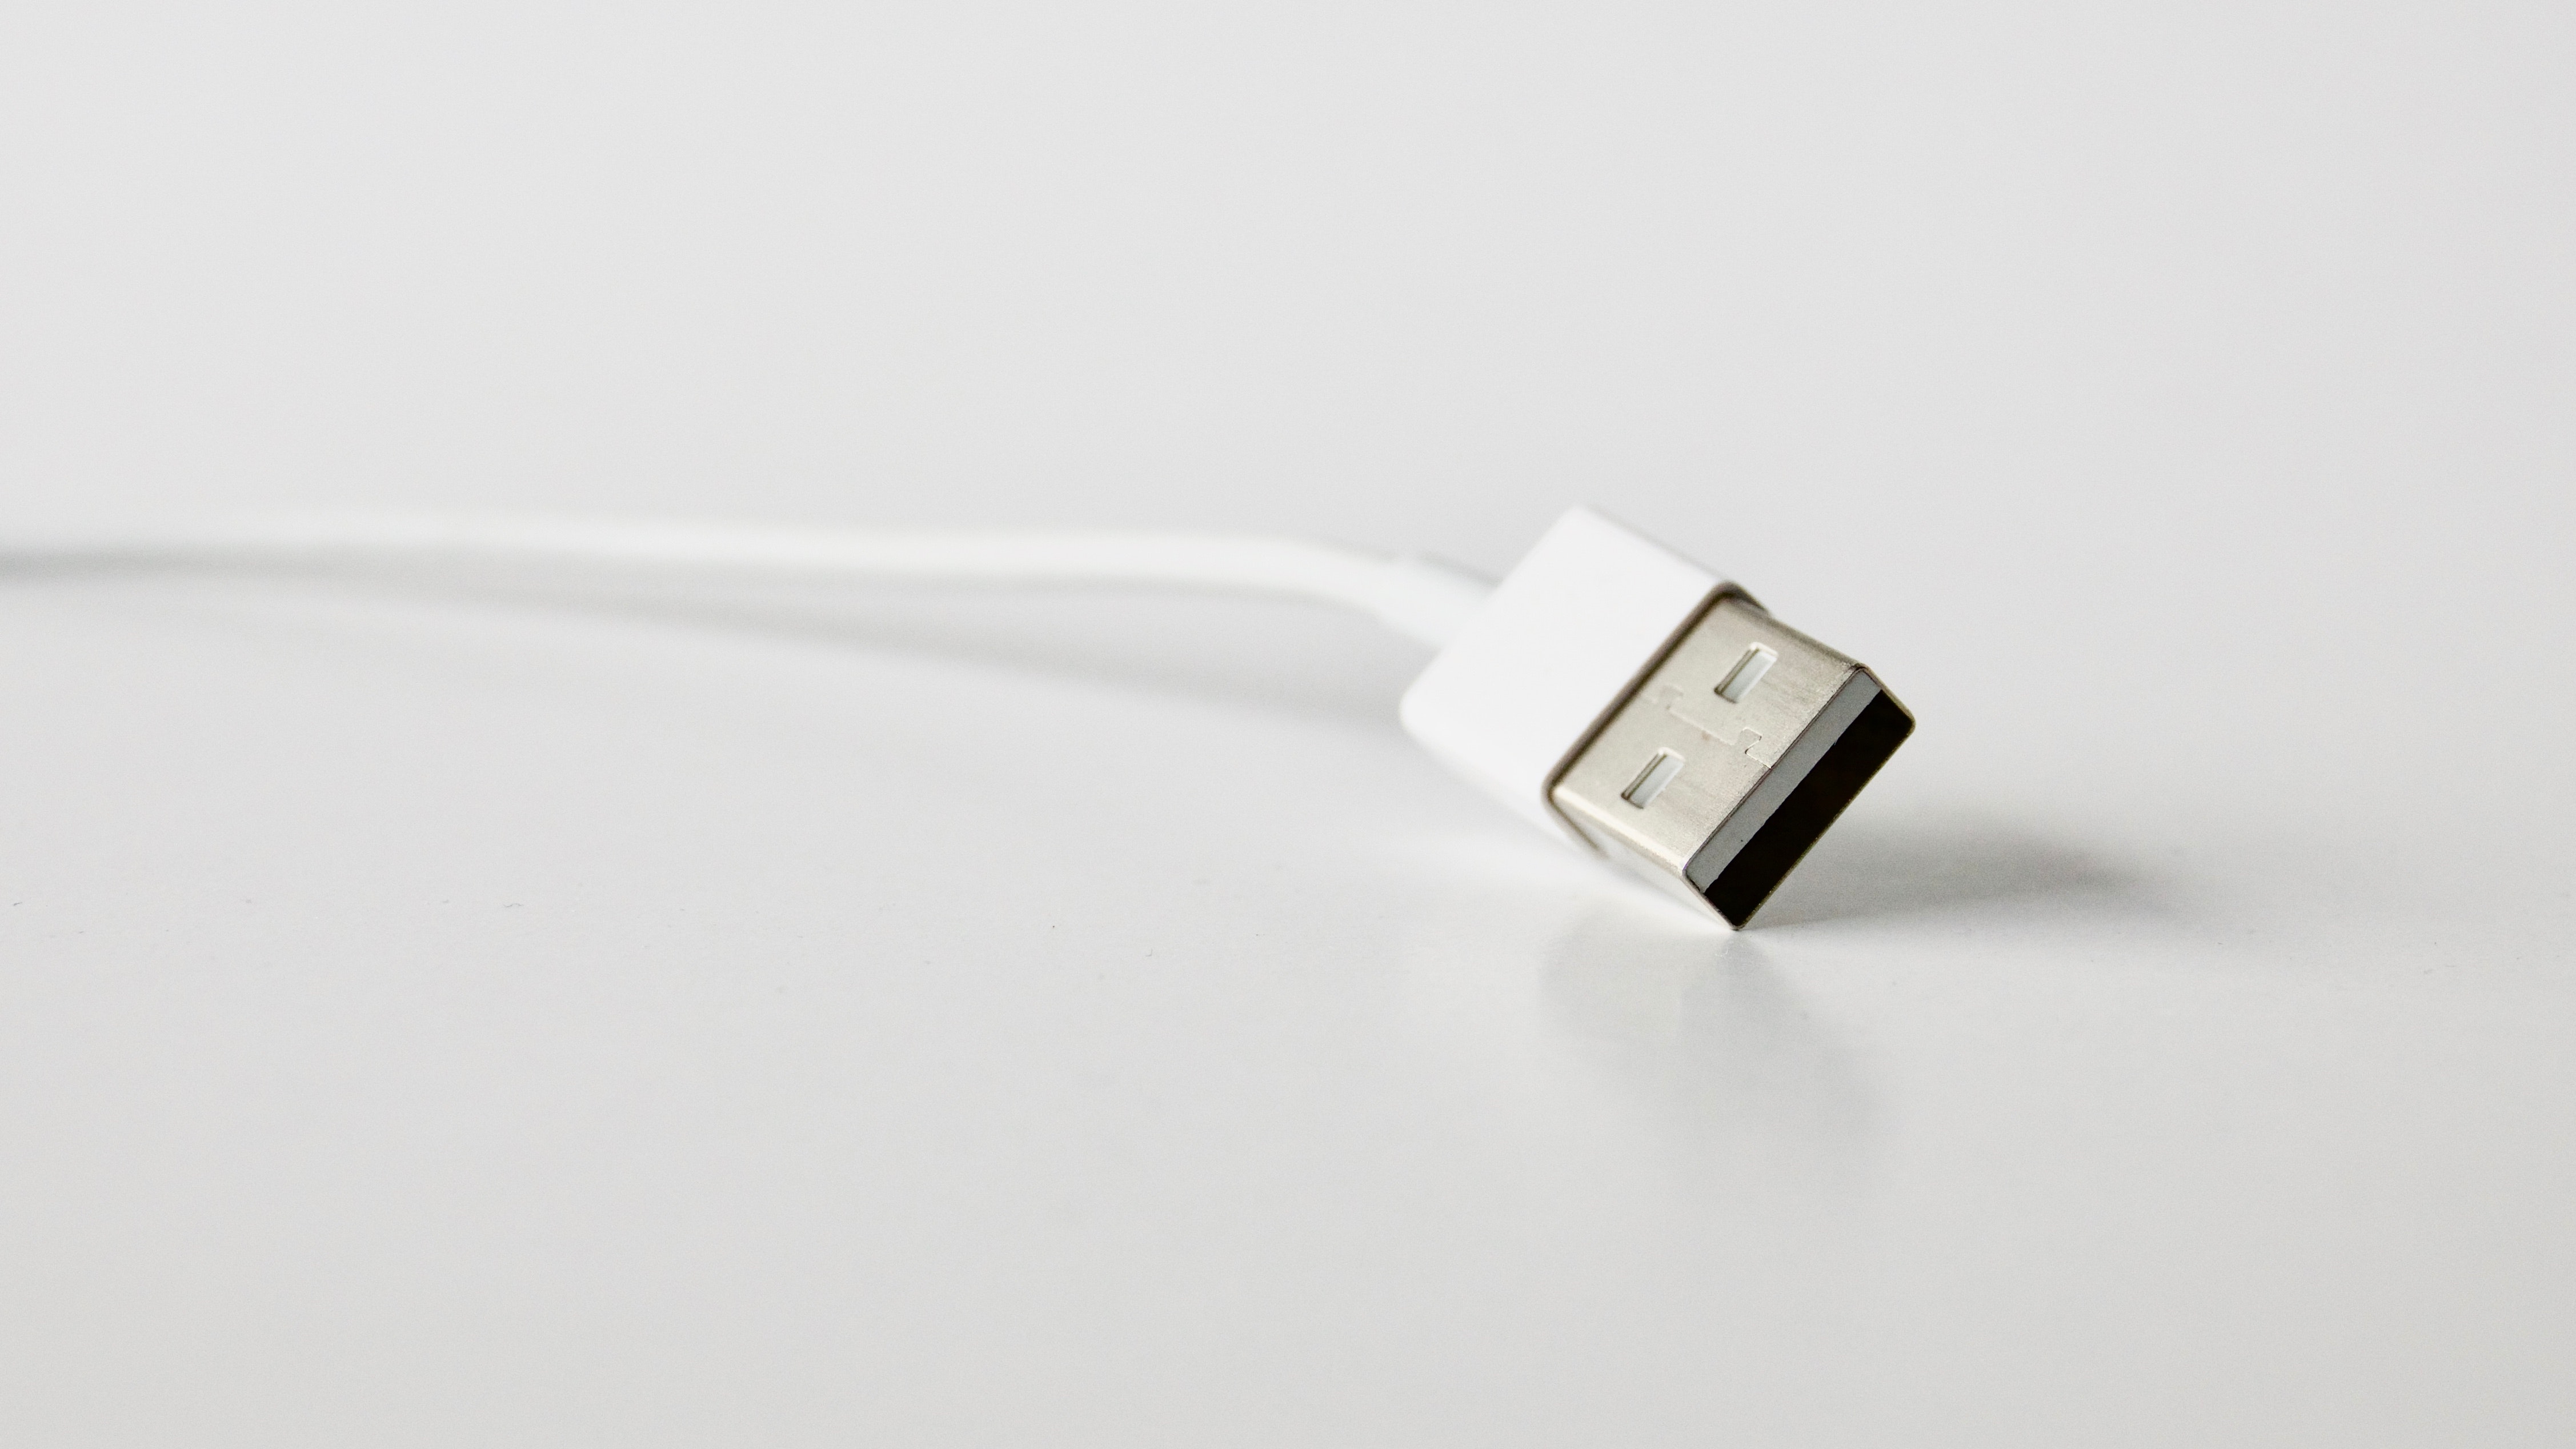
cable, technology, electronic device, electronics accessory, hdmi, Data transfer cable, electrical connector, electronics, wire, gadget, electronic component